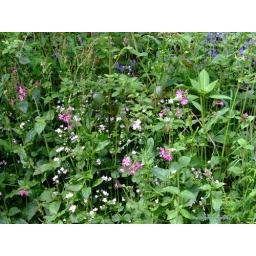
pink purslane, red campion and bluebells in the background.